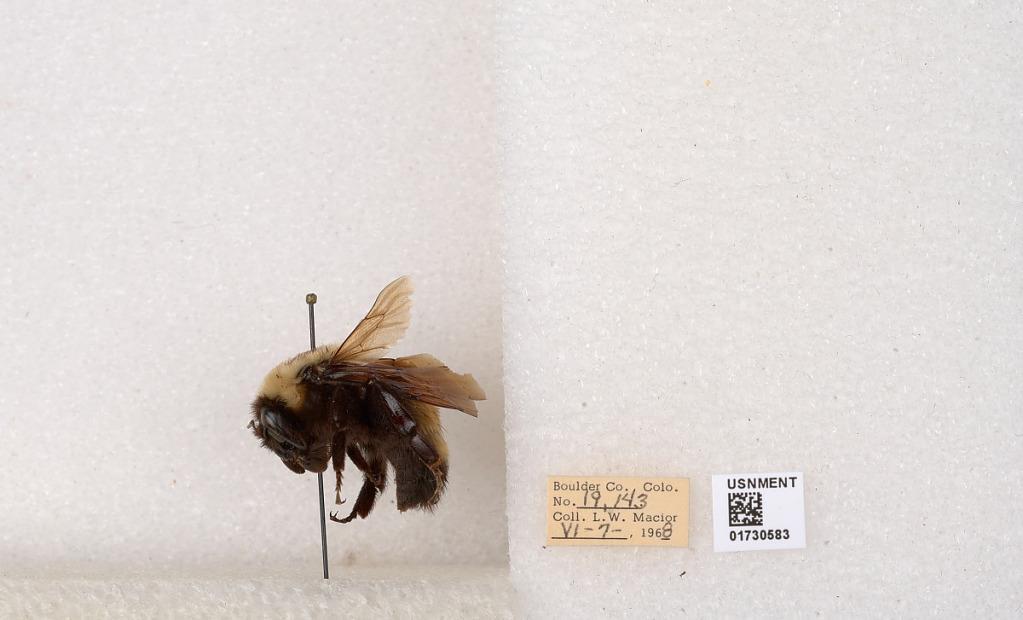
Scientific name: Bombus (Bombus) nevadensis Cresson
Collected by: L. Macior
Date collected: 1968-6-7
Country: United States
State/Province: Colorado
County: Boulder
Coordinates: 40.0925, -105.358